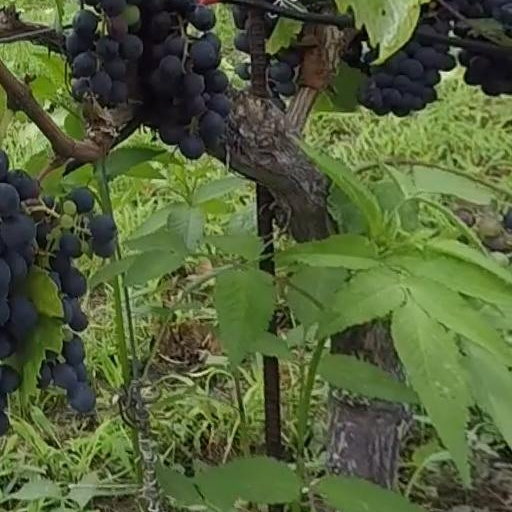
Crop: grape